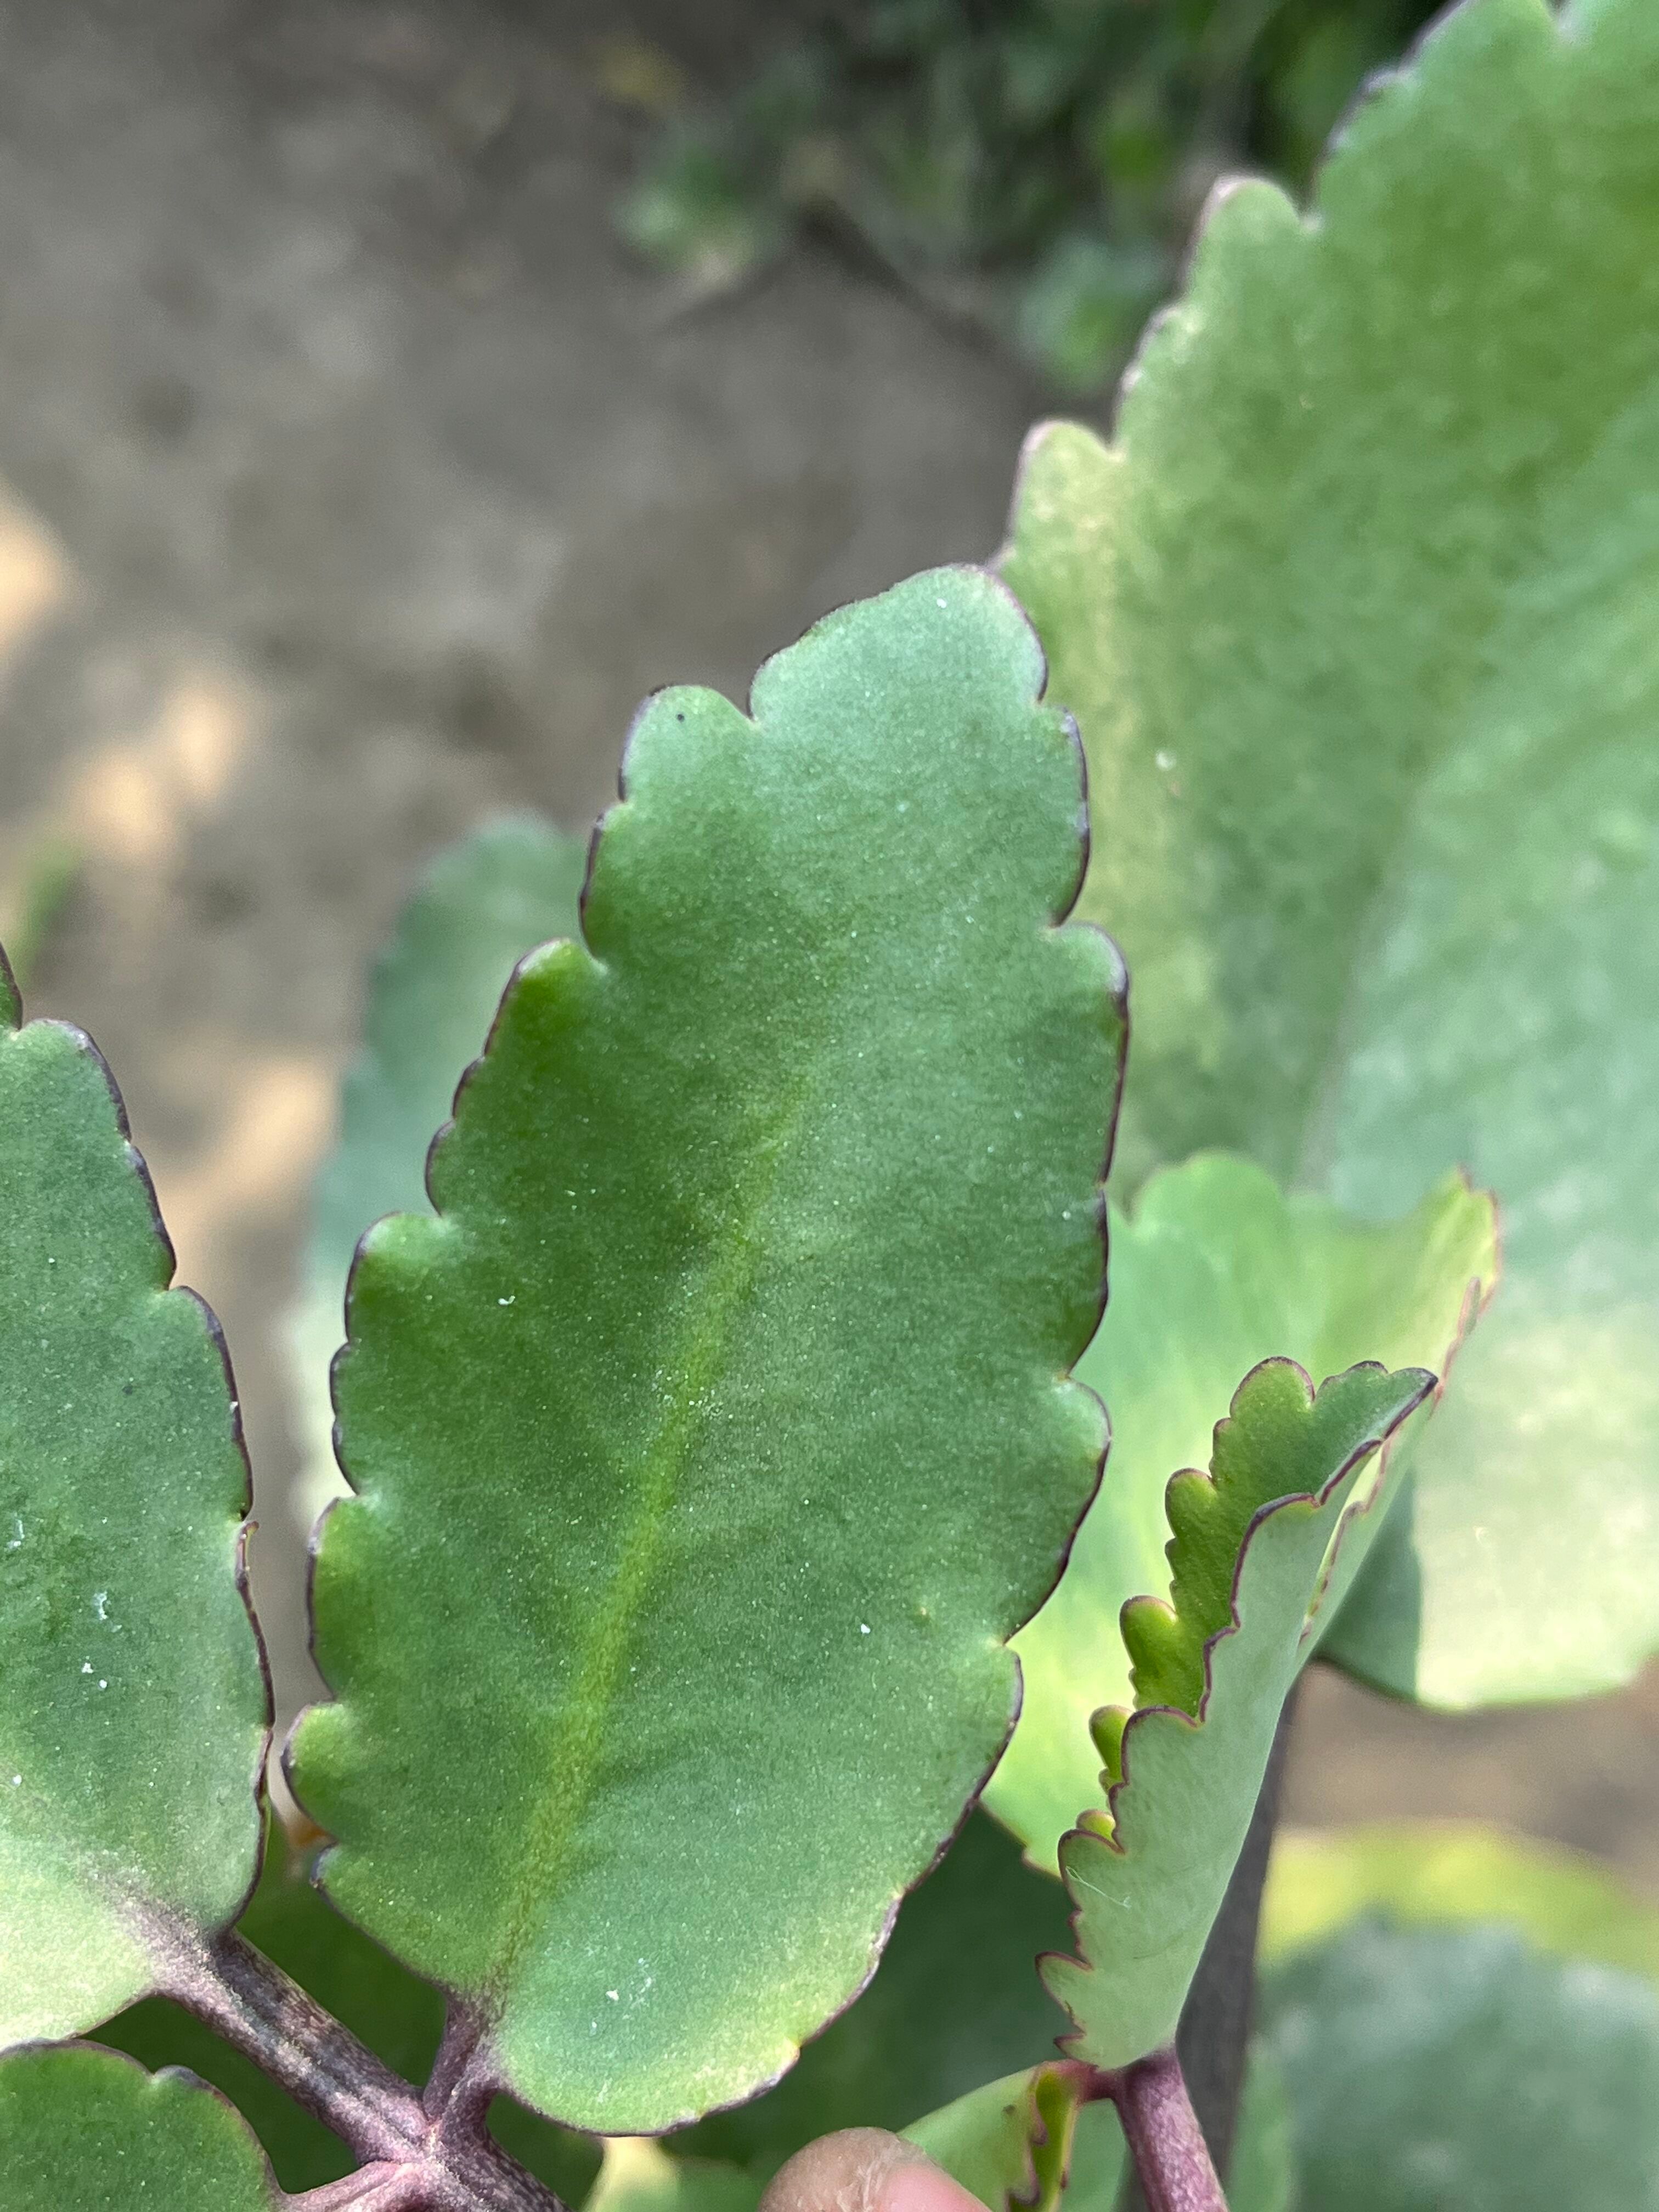
Plant species: kalanchoe-pinnata